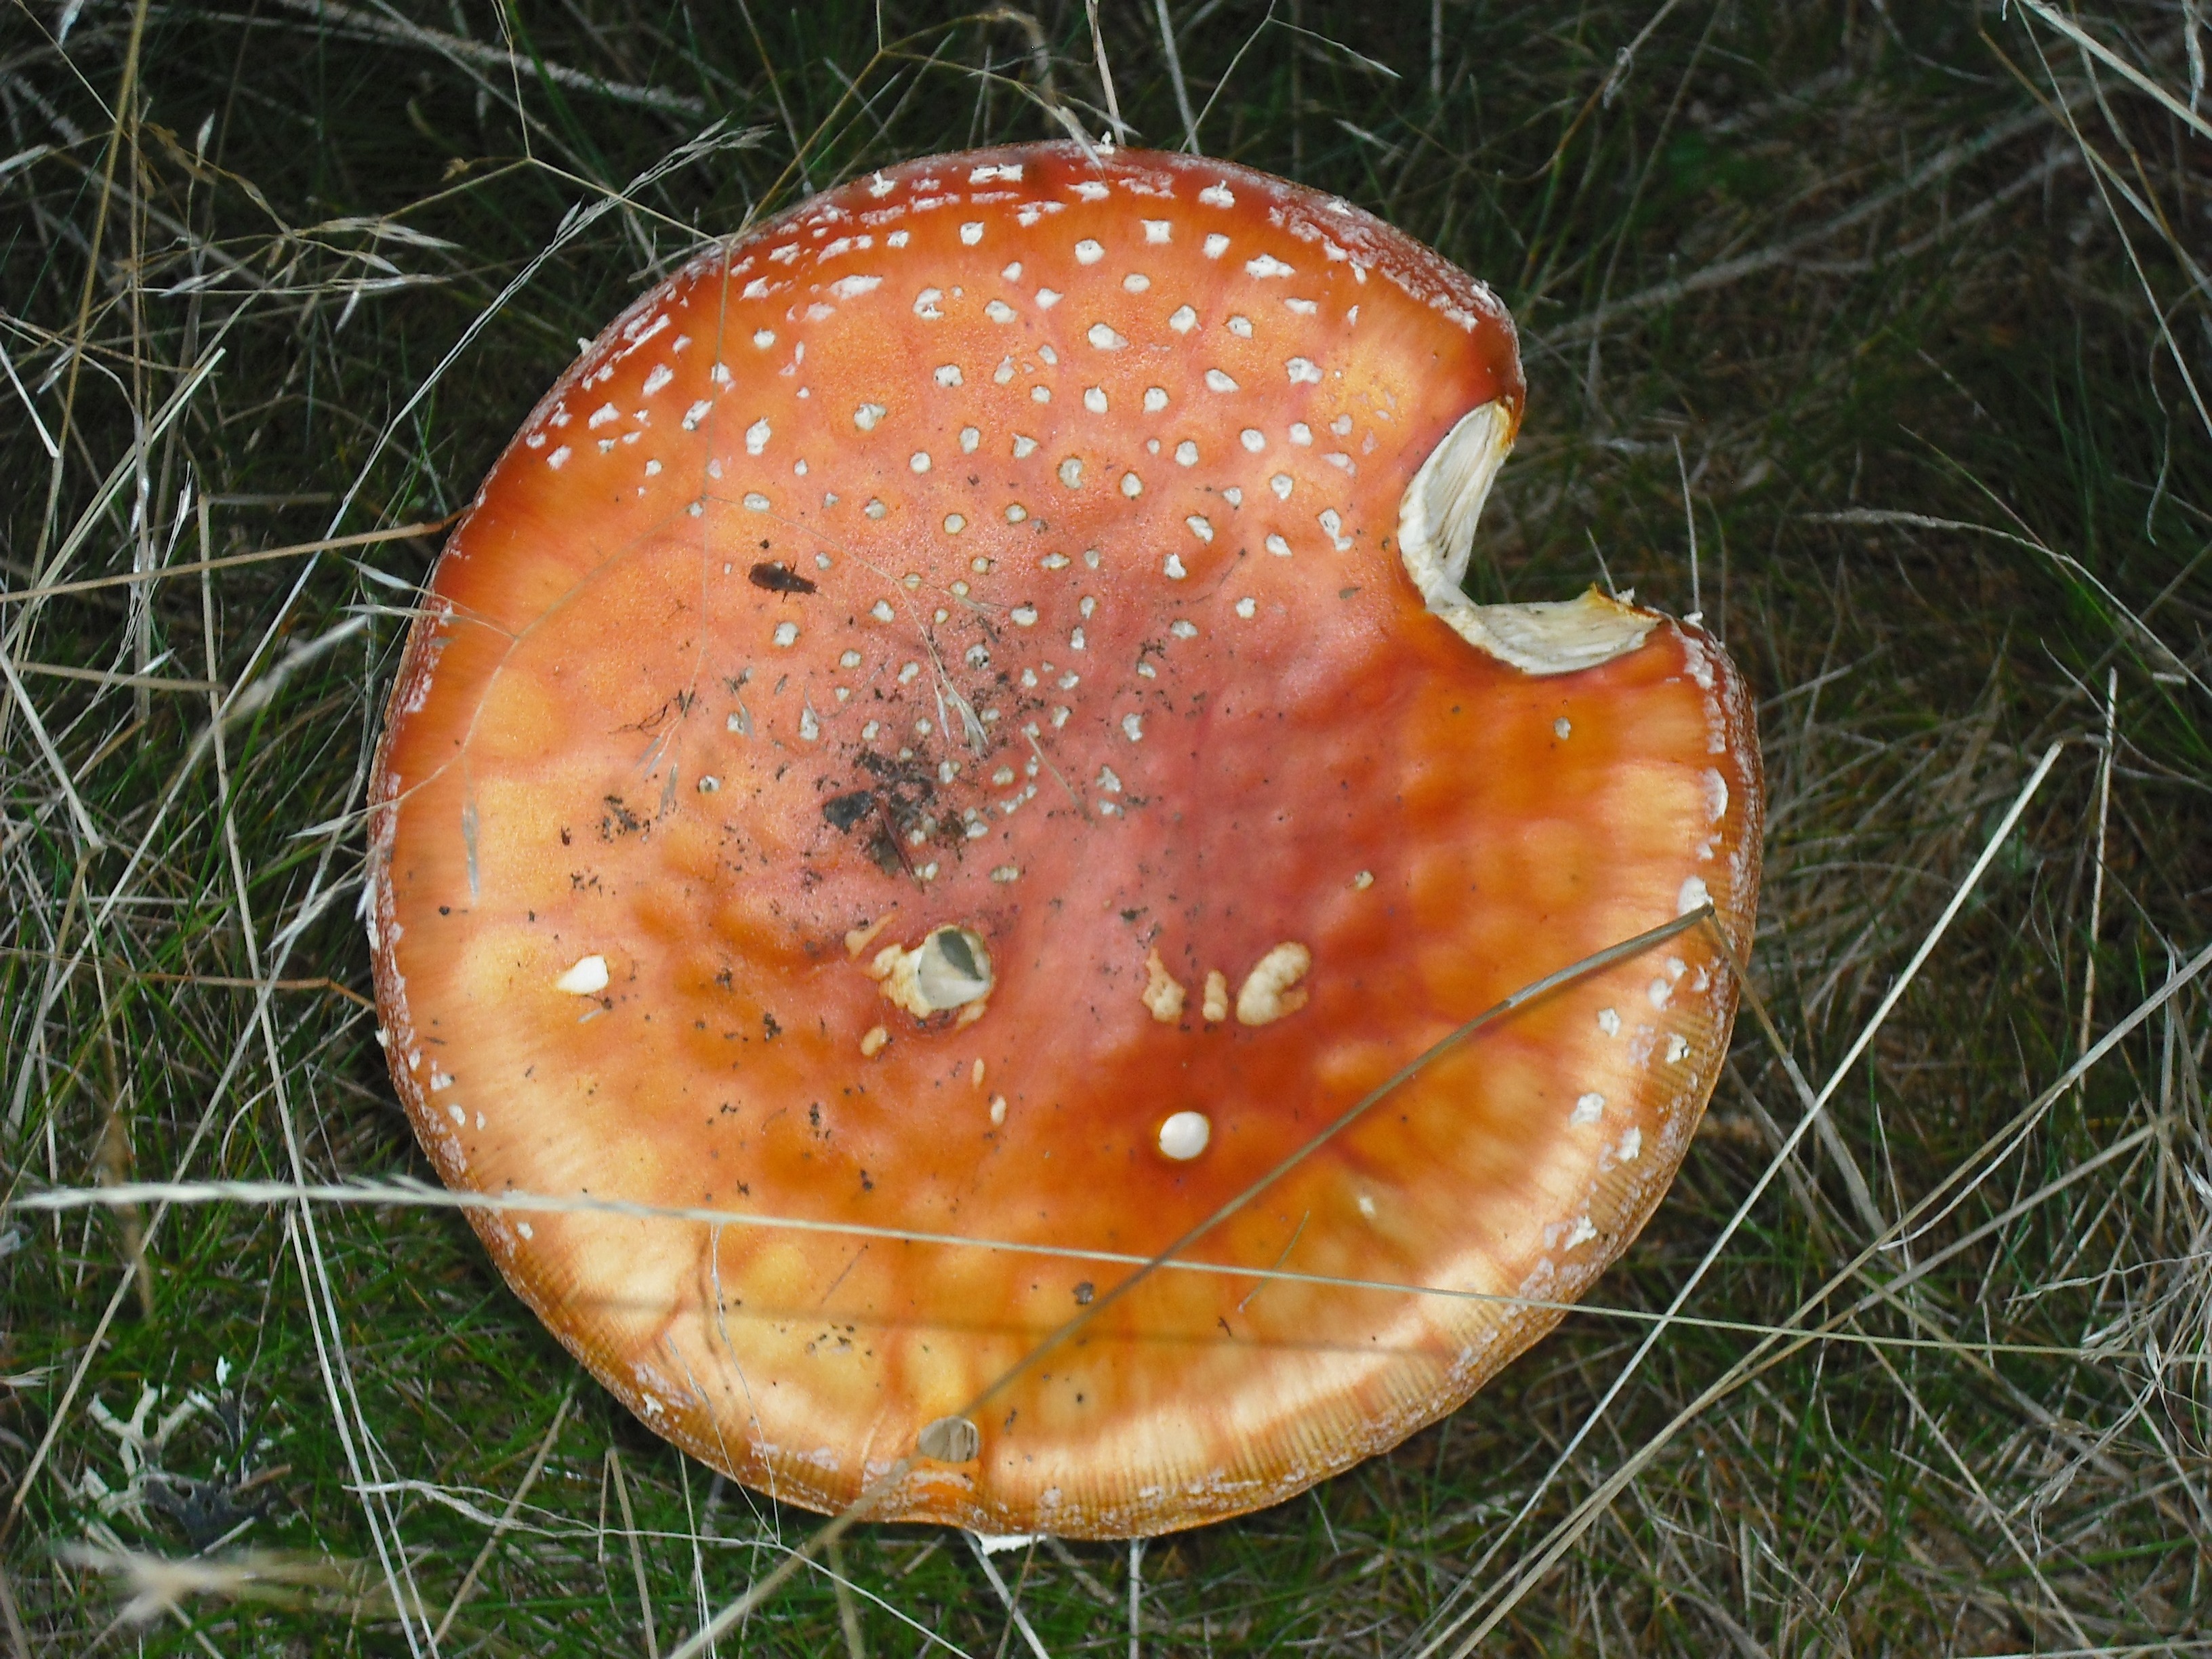
red, biology, mushroom, fauna, fungus, agaric, bolete, poisonous mushroom, fungus amanita, amanita muscaria, macro photography, organism, matsutake, medicinal mushroom, marine biology, agaricomycetes, penny bun, lingzhi mushroom, retro mushrooms